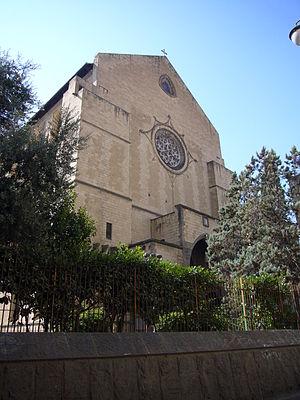
Les monuments nationaux italiens sont des sites ou des zones que l’État italien considèrent comme ayant des caractéristiques particulières et les placer en tant que points de symboles de référence à la communauté nationale.